Rawlins Lowndes

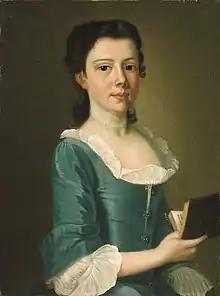
Sarah Jones Lowndes, portrait by Jeremiah Theus

Rawlins Lowndes himself married three times. His first marriage, on August 15, 1748, was to Amarinthia Elliott, daughter of Thomas Elliot of Rantoules plantation on the Stono River, but she died in January 1750. Lowndes next married Mary Cartwight of Charleston on December 23, 1751, and they had ten children, several of which died as children. His sons Thomas (b. 1766) and William (b. 1782) would both follow their father's careers as lawyers, legislators and planters. Three daughters lived to marry and two had children: Amarintha Lowndes Sanders Champney, Harriett Lowndes Brown and Sarah-Ruth Lowndes Brown. Rawlins Lowndes' final marriage was to Sarah Jones, the mother of William Jones Lowndes; the widow only survived her husband by months, dying in a carriage accident while riding with her son, who survived.